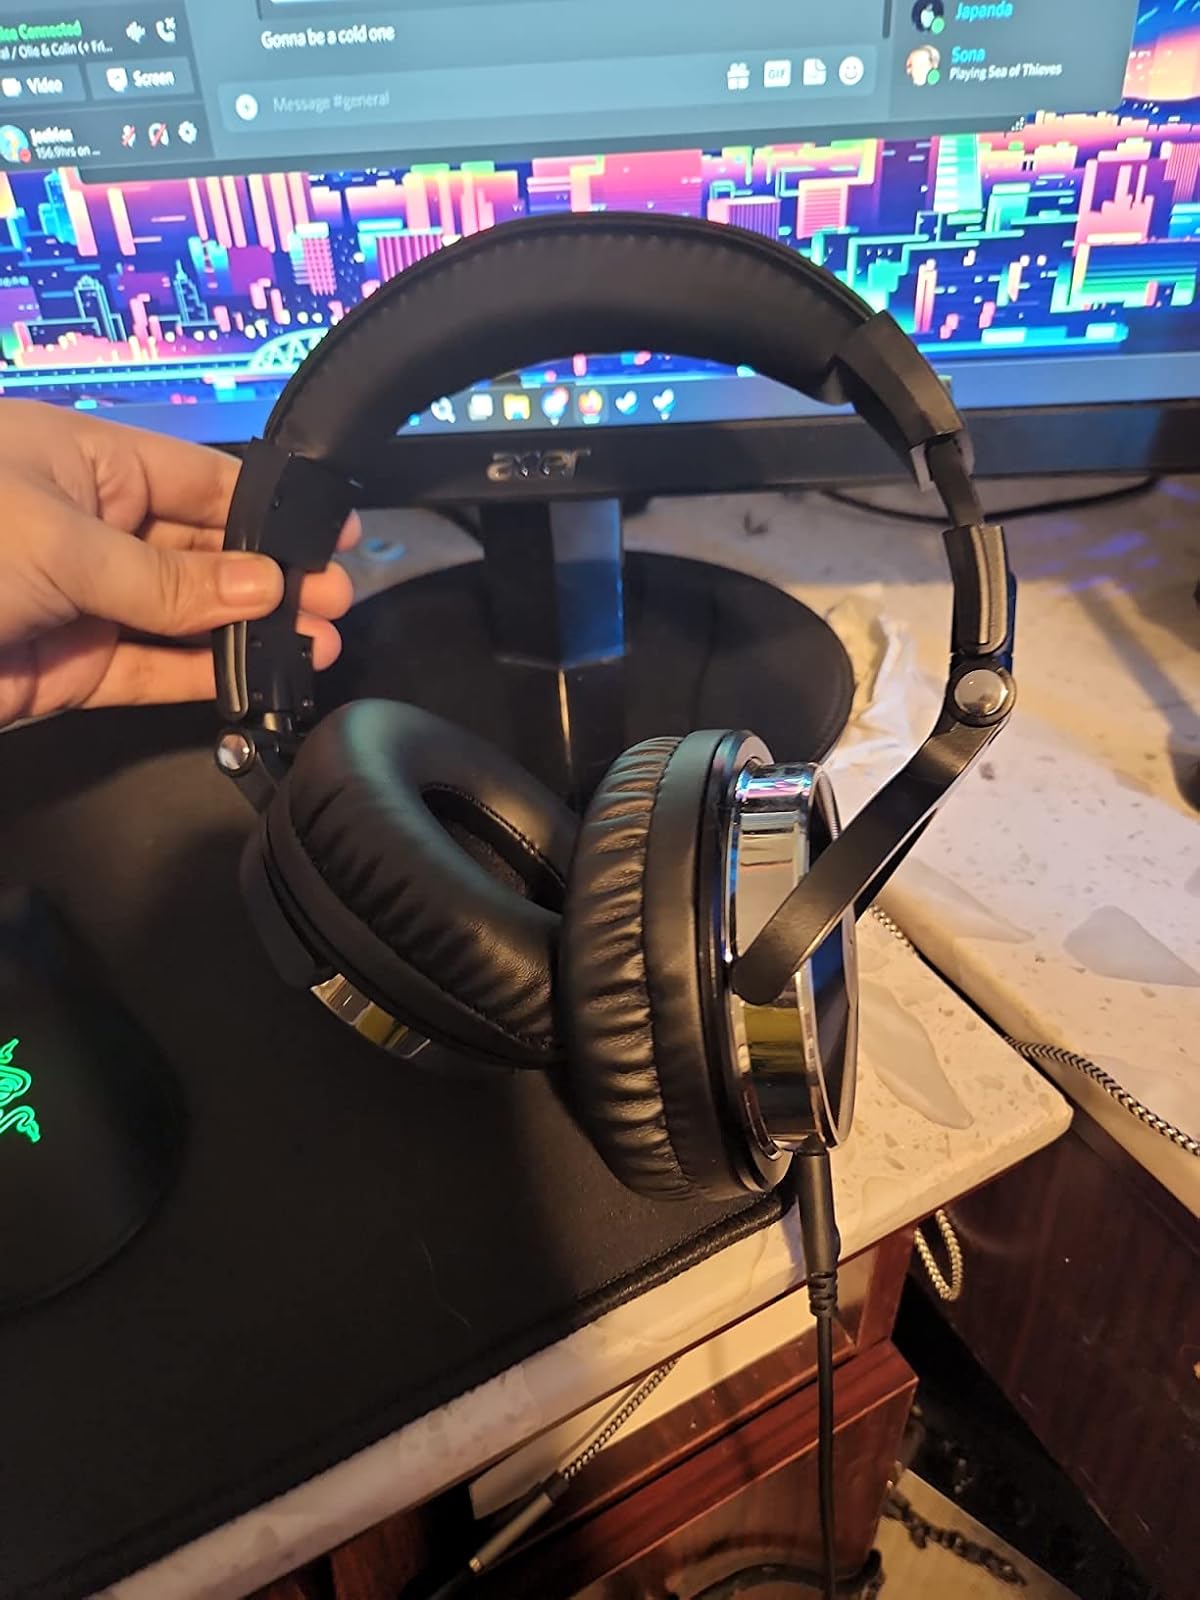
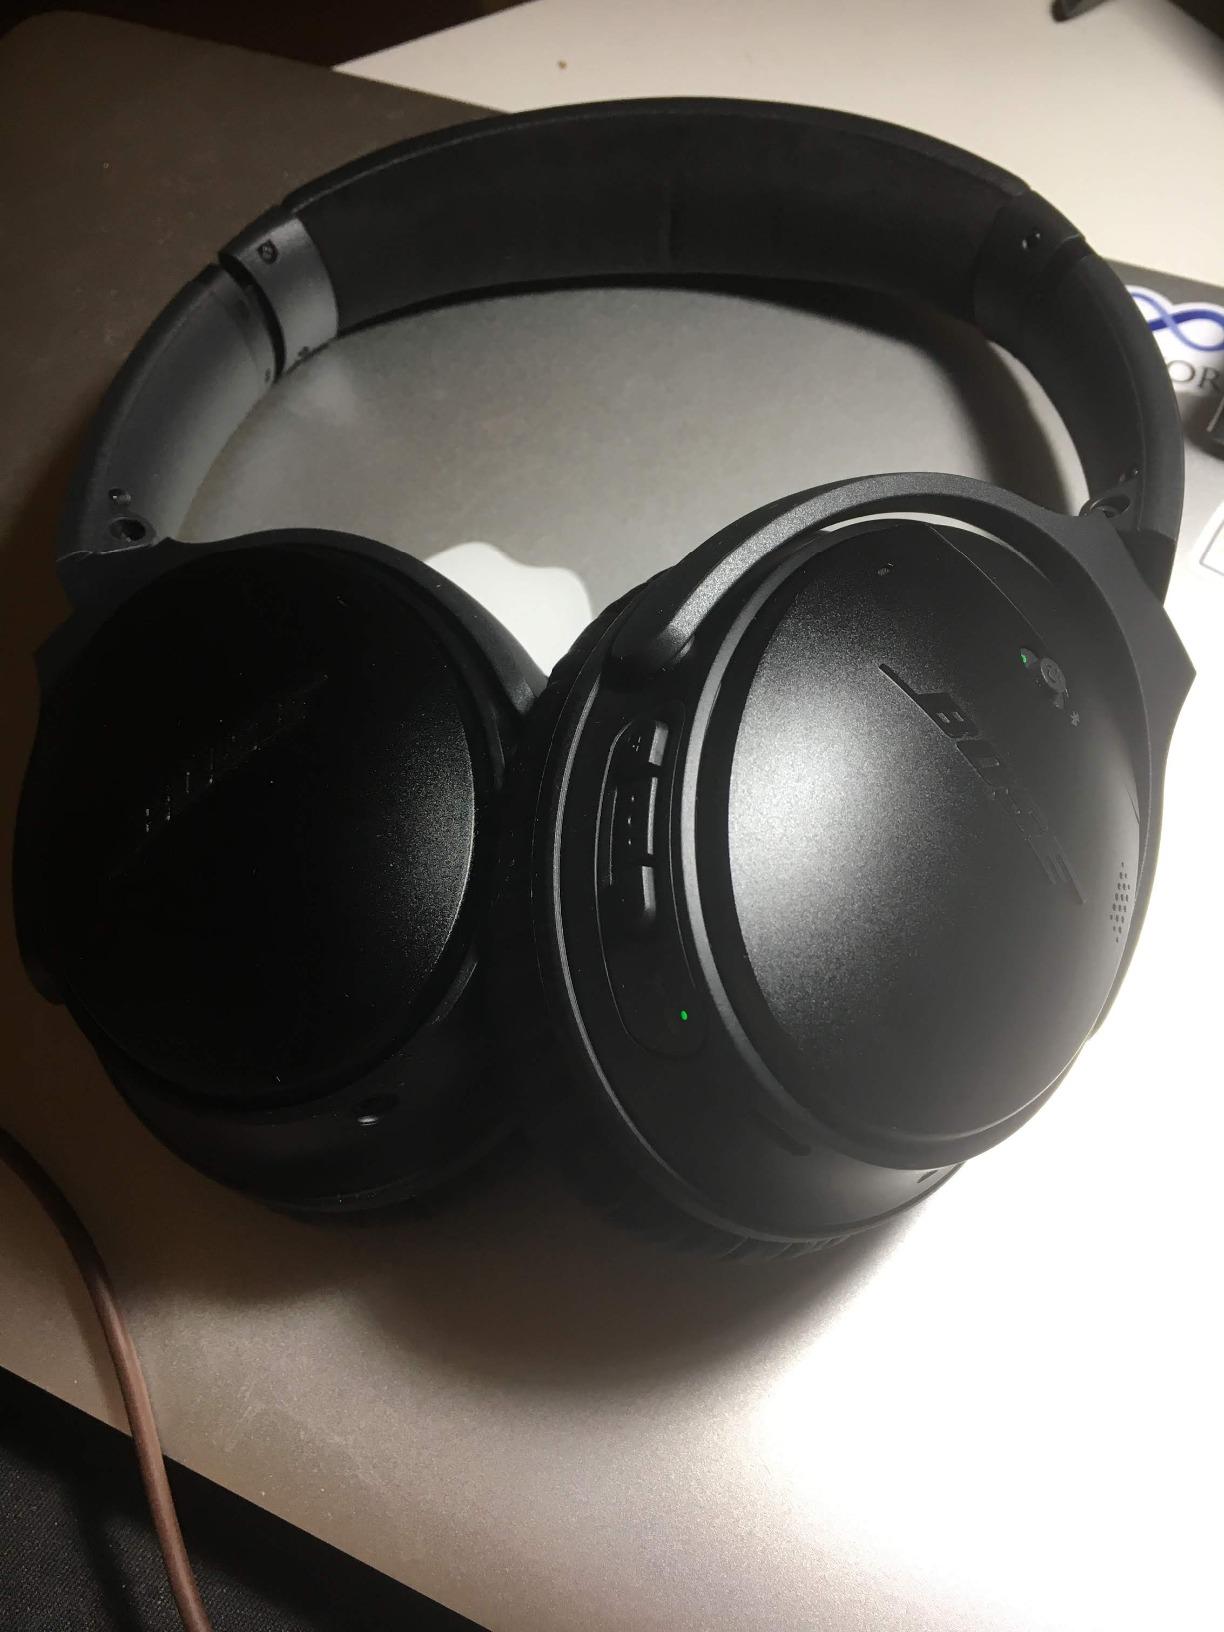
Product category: headphones
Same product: no